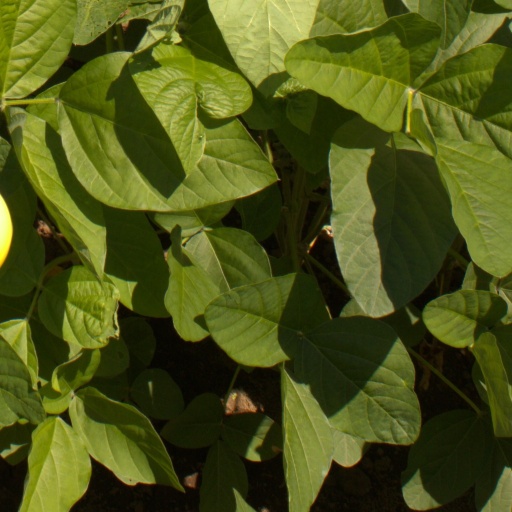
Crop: soybean